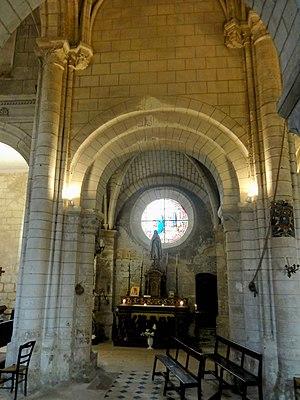
Ancien transept, vue nord-sud.
L'église Saint-Aubin est une église catholique située à Ennery, en France.